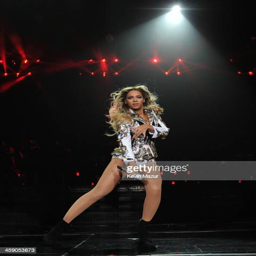
pop artist performs on stage